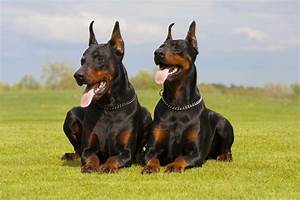
Label: dog